Arlberg Railway Tunnel

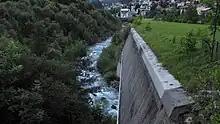
The 434 m long new part of the tunnel, added to 2001, cross the Rosanna river (View to West)

For over 125 years, the tunnel has functioned as the only railway connection between the two Austrian provinces of Tyrol and Vorarlberg; making it a critical piece of infrastructure for the Austrian Federal Railways. Up to 90 trains per day were reportedly using the route on busy days by 2009, resulting in several million tonnes of freight traversing the tunnel during a single year. The top speed in the tunnel is 100 km/h.